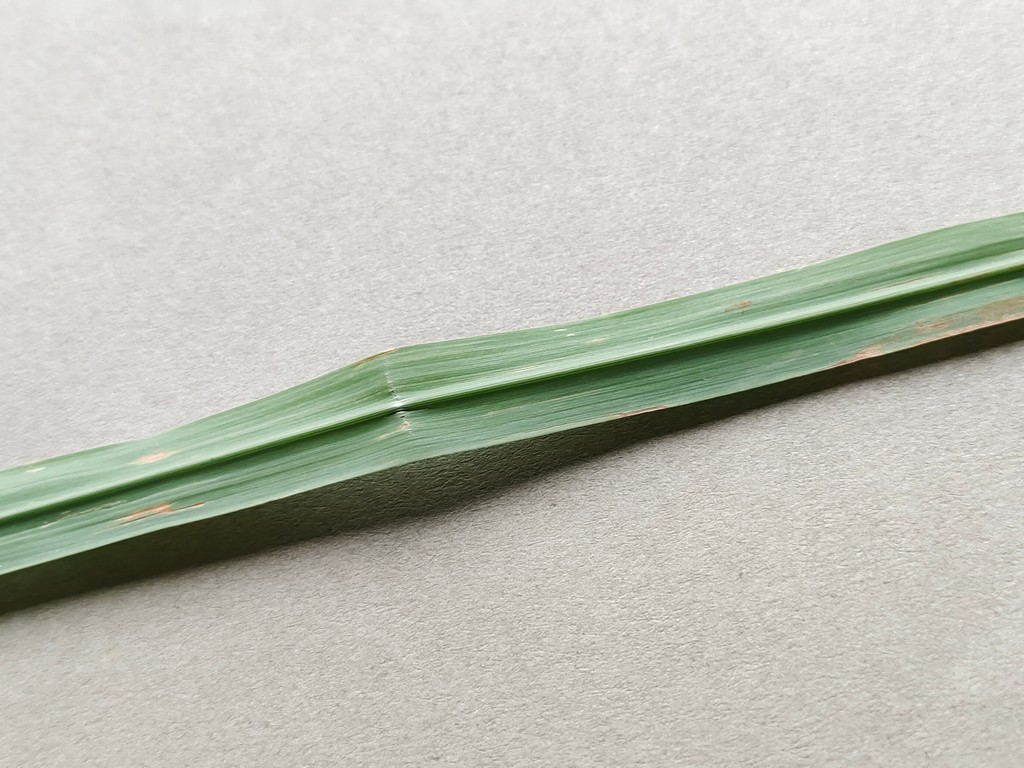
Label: Unhealthy